Question: Please indicate a possible affordance area of the bench that can be used for sitting on
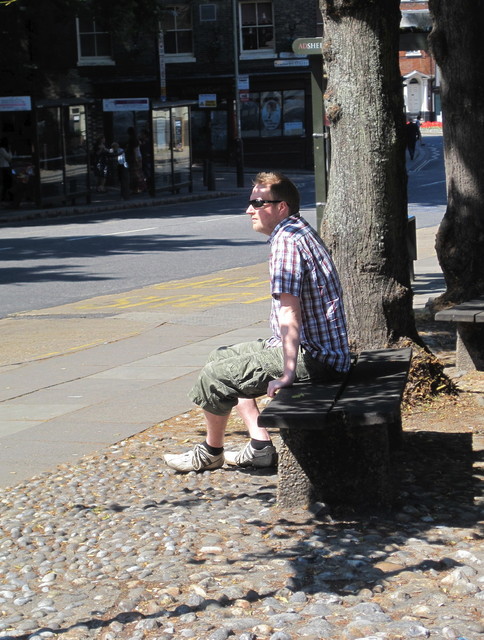
Answer: [263.5, 341.5, 411.5, 421.5]